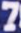
Number: 7